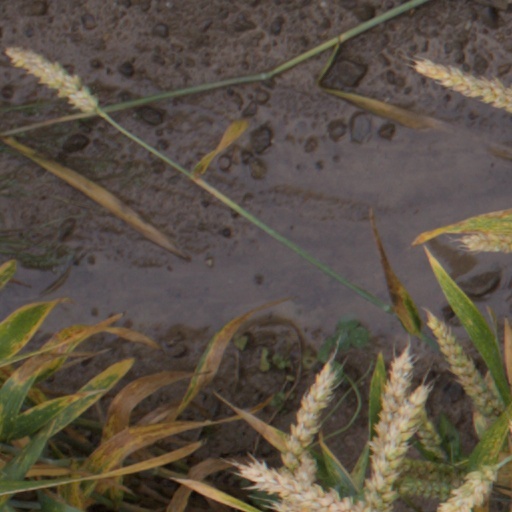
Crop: wheat